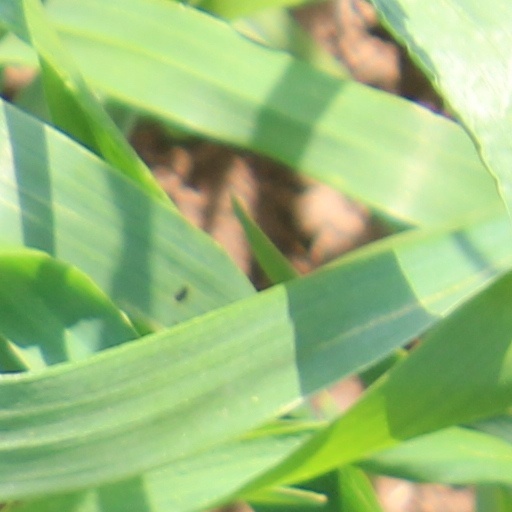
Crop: wheat